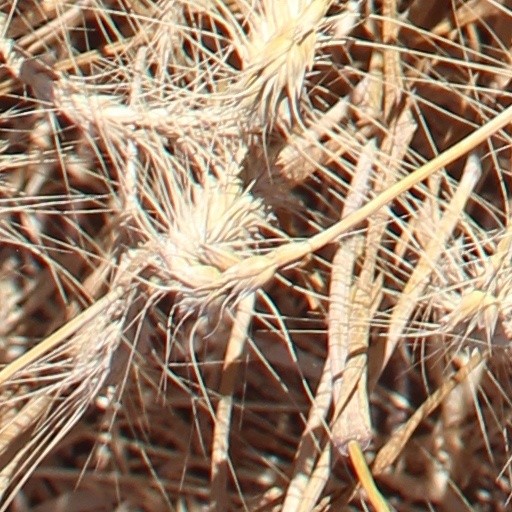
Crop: wheat